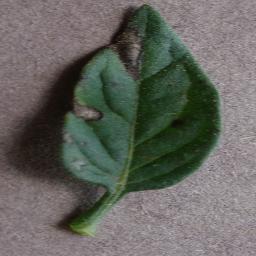
Label: Tomato___Early_blight